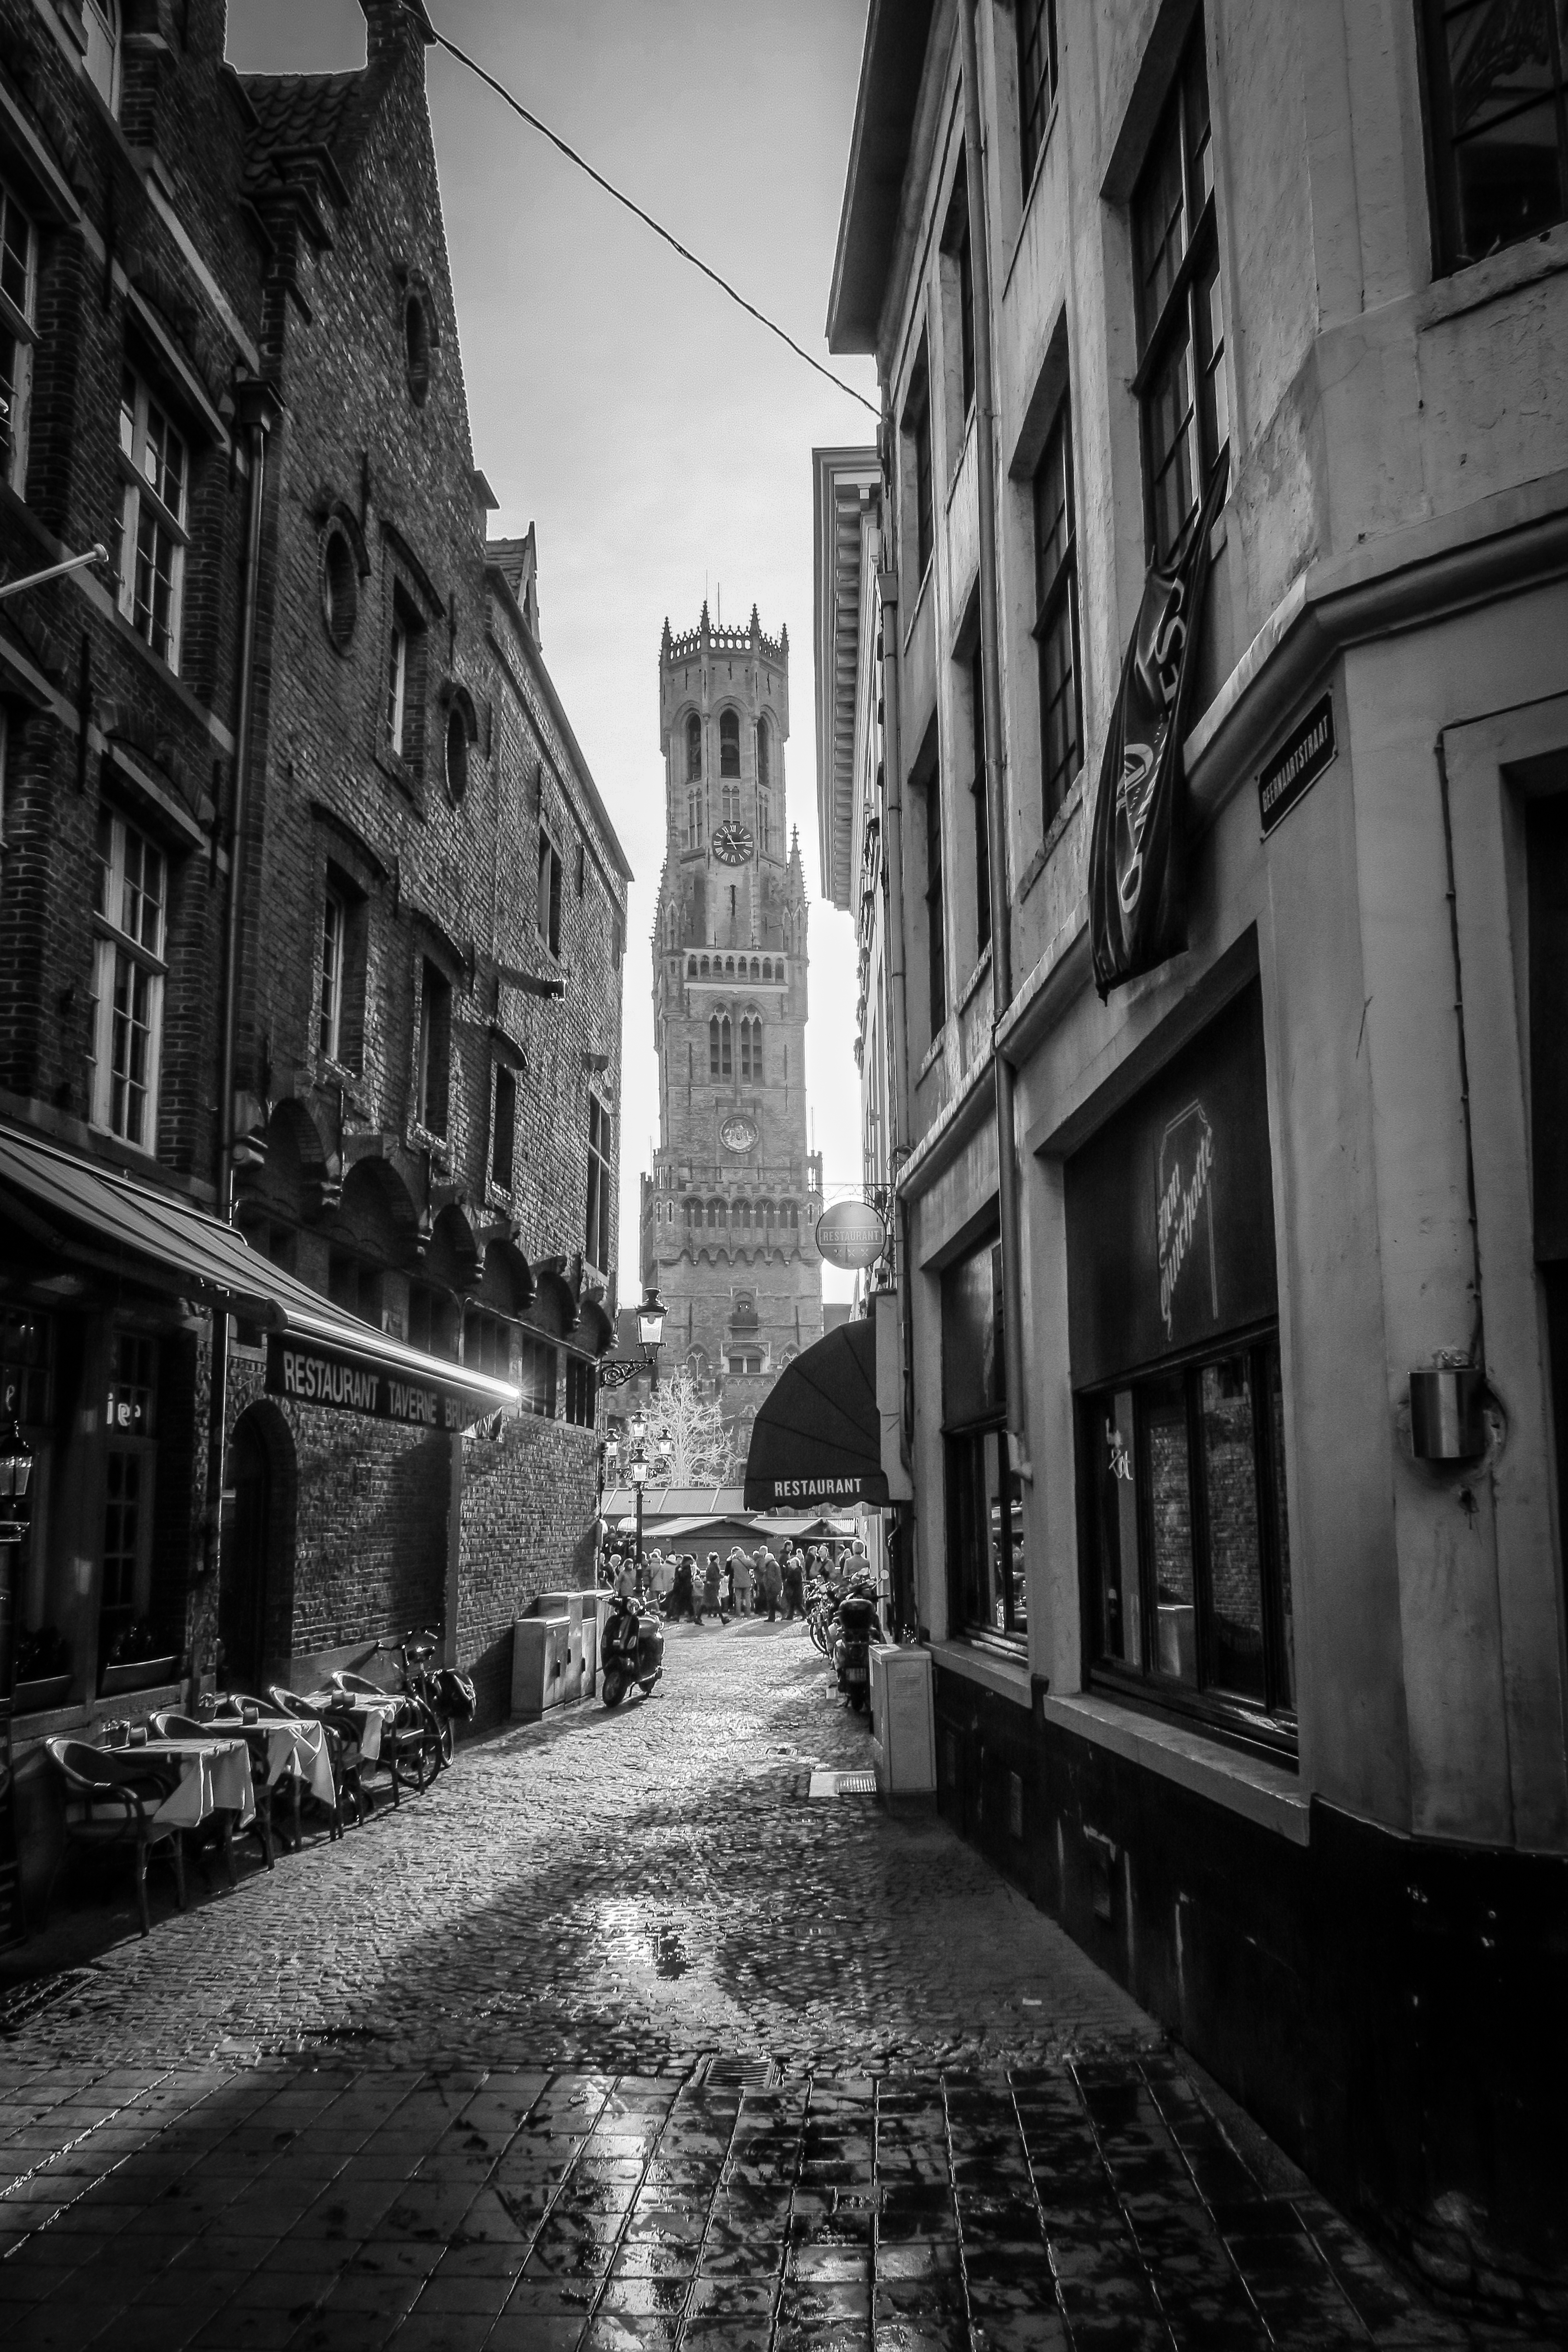
light, black and white, architecture, road, white, street, town, clock, wet, alley, city, pavement, cityscape, tower, canon, darkness, black, monochrome, lane, belgium, blackandwhite, mono, buildings, infrastructure, reflections, history, shape, bruges, gx7, urban area, monochrome photography, nonbuilding structure